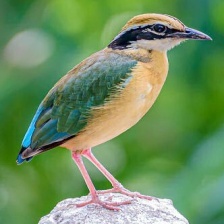
Species: INDIAN PITTA
Scientific name: PITTA BRACHYURA